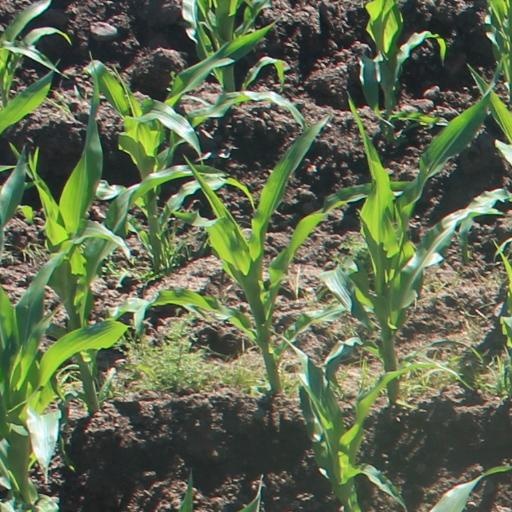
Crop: maize; corn